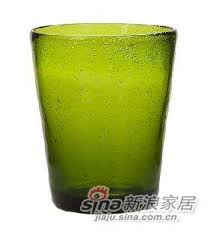
Label: glass